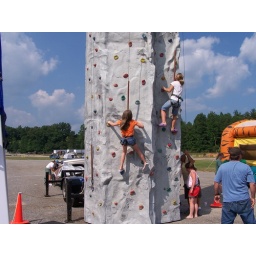
See Jamie in orange she's took off and see Kasey in red shorts, still waiting